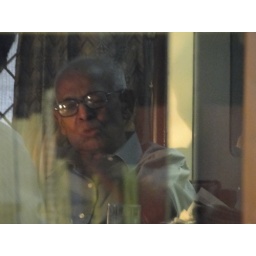
Syed Shahbuddin's shadow in book shelf mirror 3